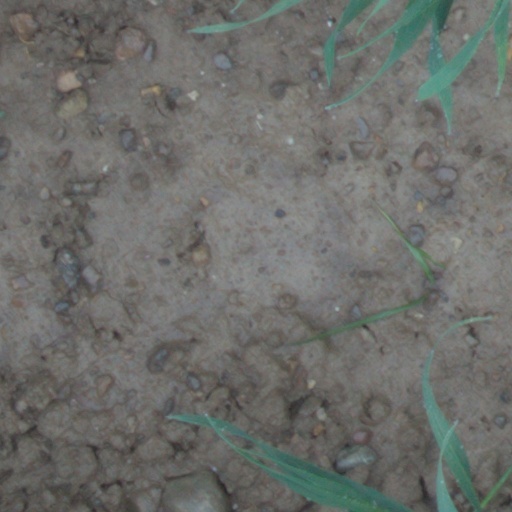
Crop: wheat